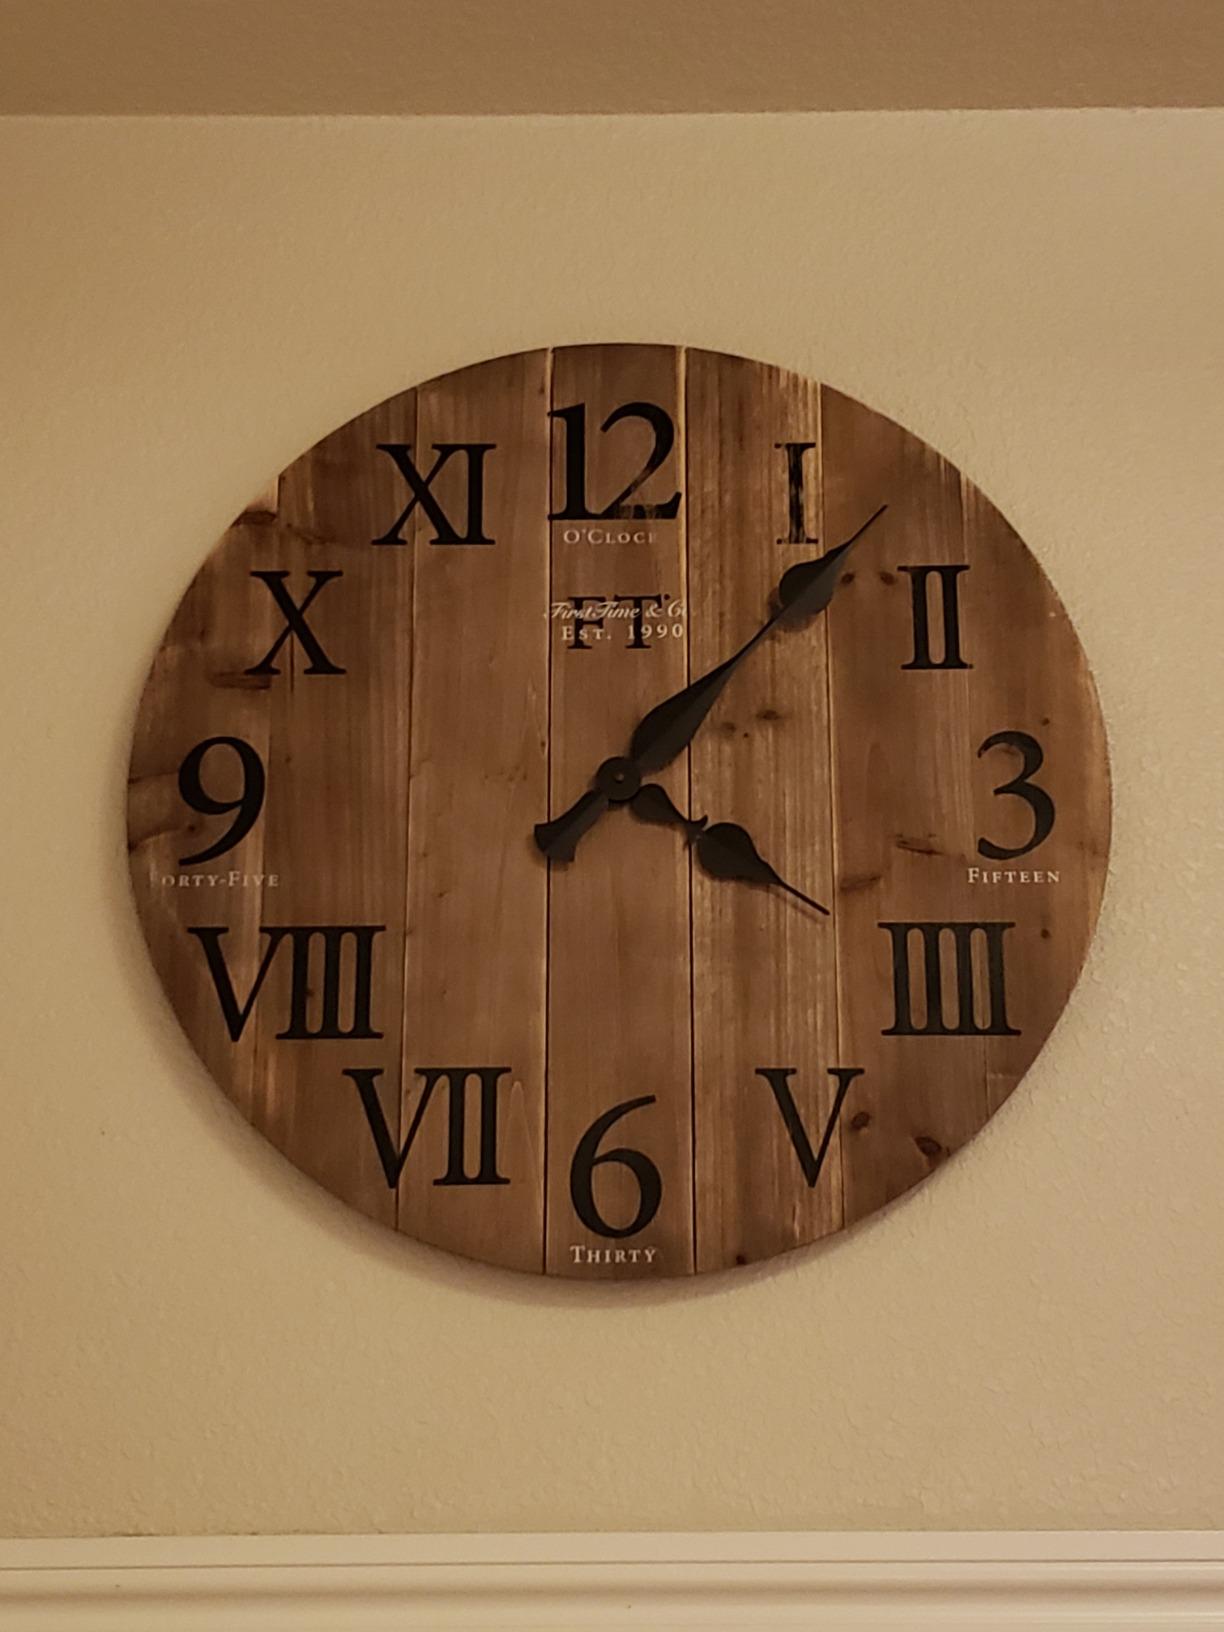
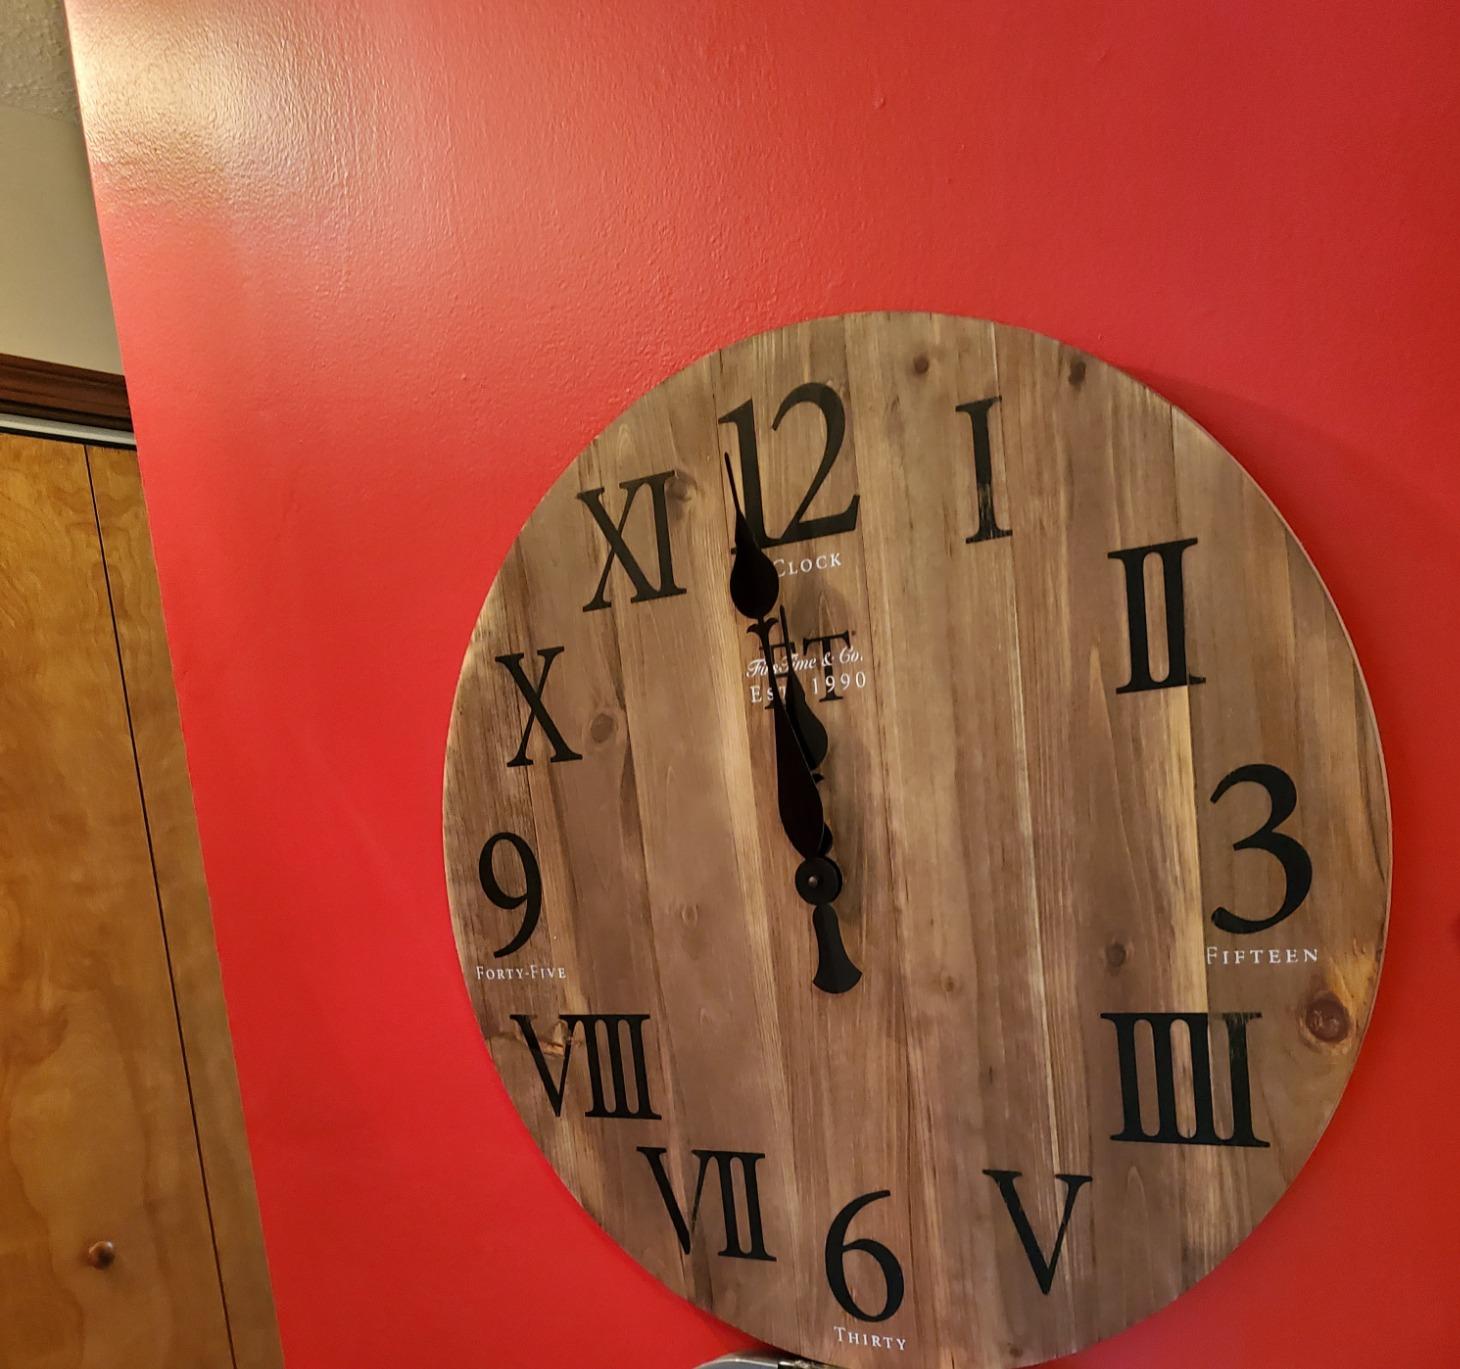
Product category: clock
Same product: yes